White people

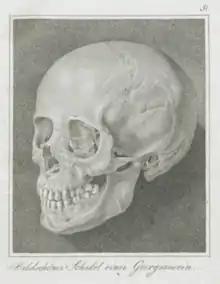
The Georgian female skull Johann Friedrich Blumenbach discovered in 1795, which he used to hypothesize origination of Europeans from the Caucasus

In 1775, the naturalist Johann Friedrich Blumenbach asserted that "The white color holds the first place, such as is that of most European peoples. The redness of the cheeks in this variety is almost peculiar to it: at all events it is but seldom to be seen in the rest".